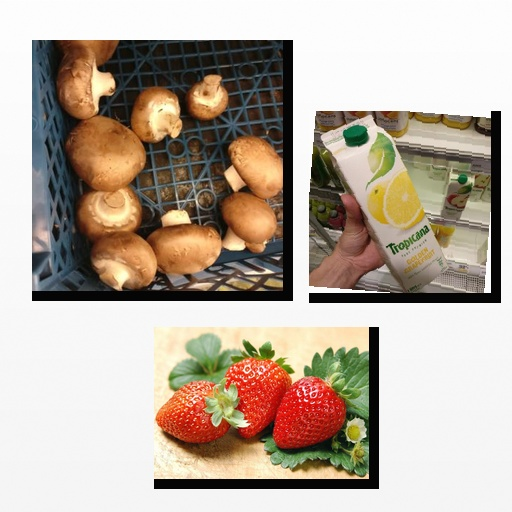
Food items: grapefruit_juice, strawberry, mushroom